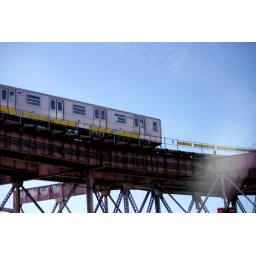
shot this while sitting in traffic in the rental car, waiting to get over the Queensboro bridge on a Monday morning